Russian Ground Forces

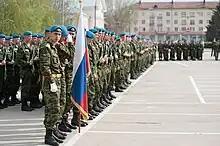
The 3rd Spetsnaz Brigade on parade

After Sergey Shoygu took over the role of Ministry of Defence, the reforms Serdyukov had implemented were reversed. He also aimed to restore trust with senior officers as well as the Ministry of Defence in the wake of the intense resentment Serduykov's reforms had generated. He did this a number of ways but one of the ways was integrating himself by wearing a military uniform.